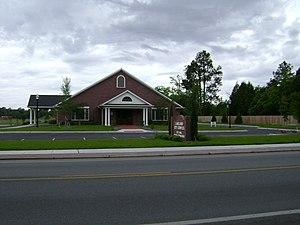
La ville américaine de Lakeland est le siège du comté de Lanier, dans l’État de Géorgie. Lors du recensement de 2000, sa population s’élevait à 2 730 habitants.